Upper campus residence halls (University of Pittsburgh)

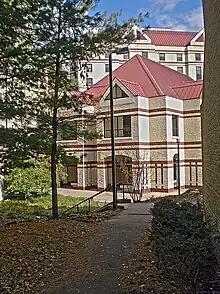
Sutherland Hall commons building

The Healthy Living Living Learning Community and the University Honors College program for first-year men and women are located in Sutherland Hall. A resident director, an assistant hall director, a program coordinator, and 16 resident assistants are on staff. Previously, a Math and Physical Science Living Learning Community had been located in Sutherland.